South Dakota Air National Guard

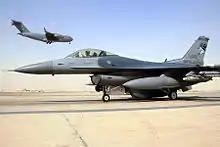
A 175th Fighter Squadron F-16 in Iraq during 2010

The unit was one of the first four Air National Guard units tasked to deploy in support of Operation Provide Comfort based out of Incirlik Air Base, Turkey. Combat air patrol missions were flown over the northern "No Fly" zone of Iraq from December 1993 to January 1994. The 114th Fighter Group was redesignated as the 114th Fighter Wing in October 1995. The unit subsequently supported Operation Northern Watch, based out of Turkey in 1995 and 2002, and Operation Southern Watch based out of Kuwait in 1998 and Saudi Arabia in 2001. The South Dakota ANG aircraft were also deployed to Belgium, Singapore, the Netherlands Antilles and Israel.